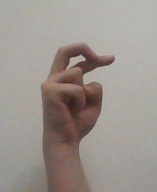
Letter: zay